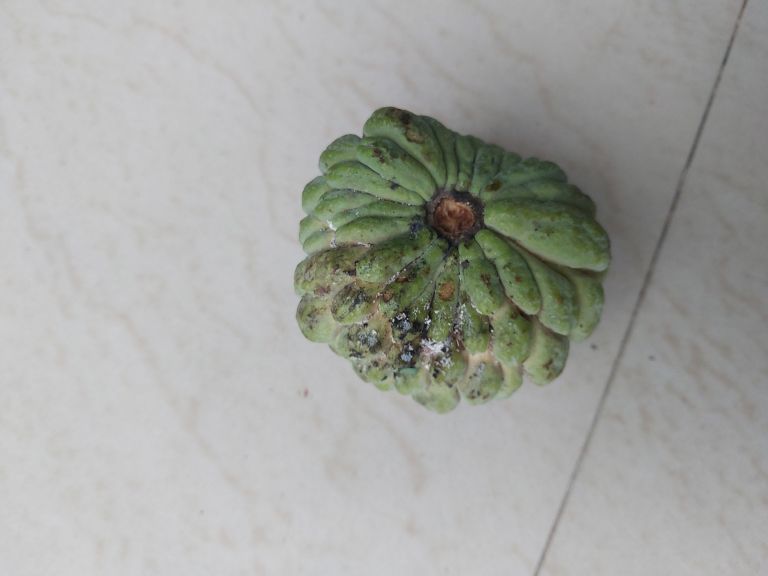
Disease label: Leaf spot on fruit